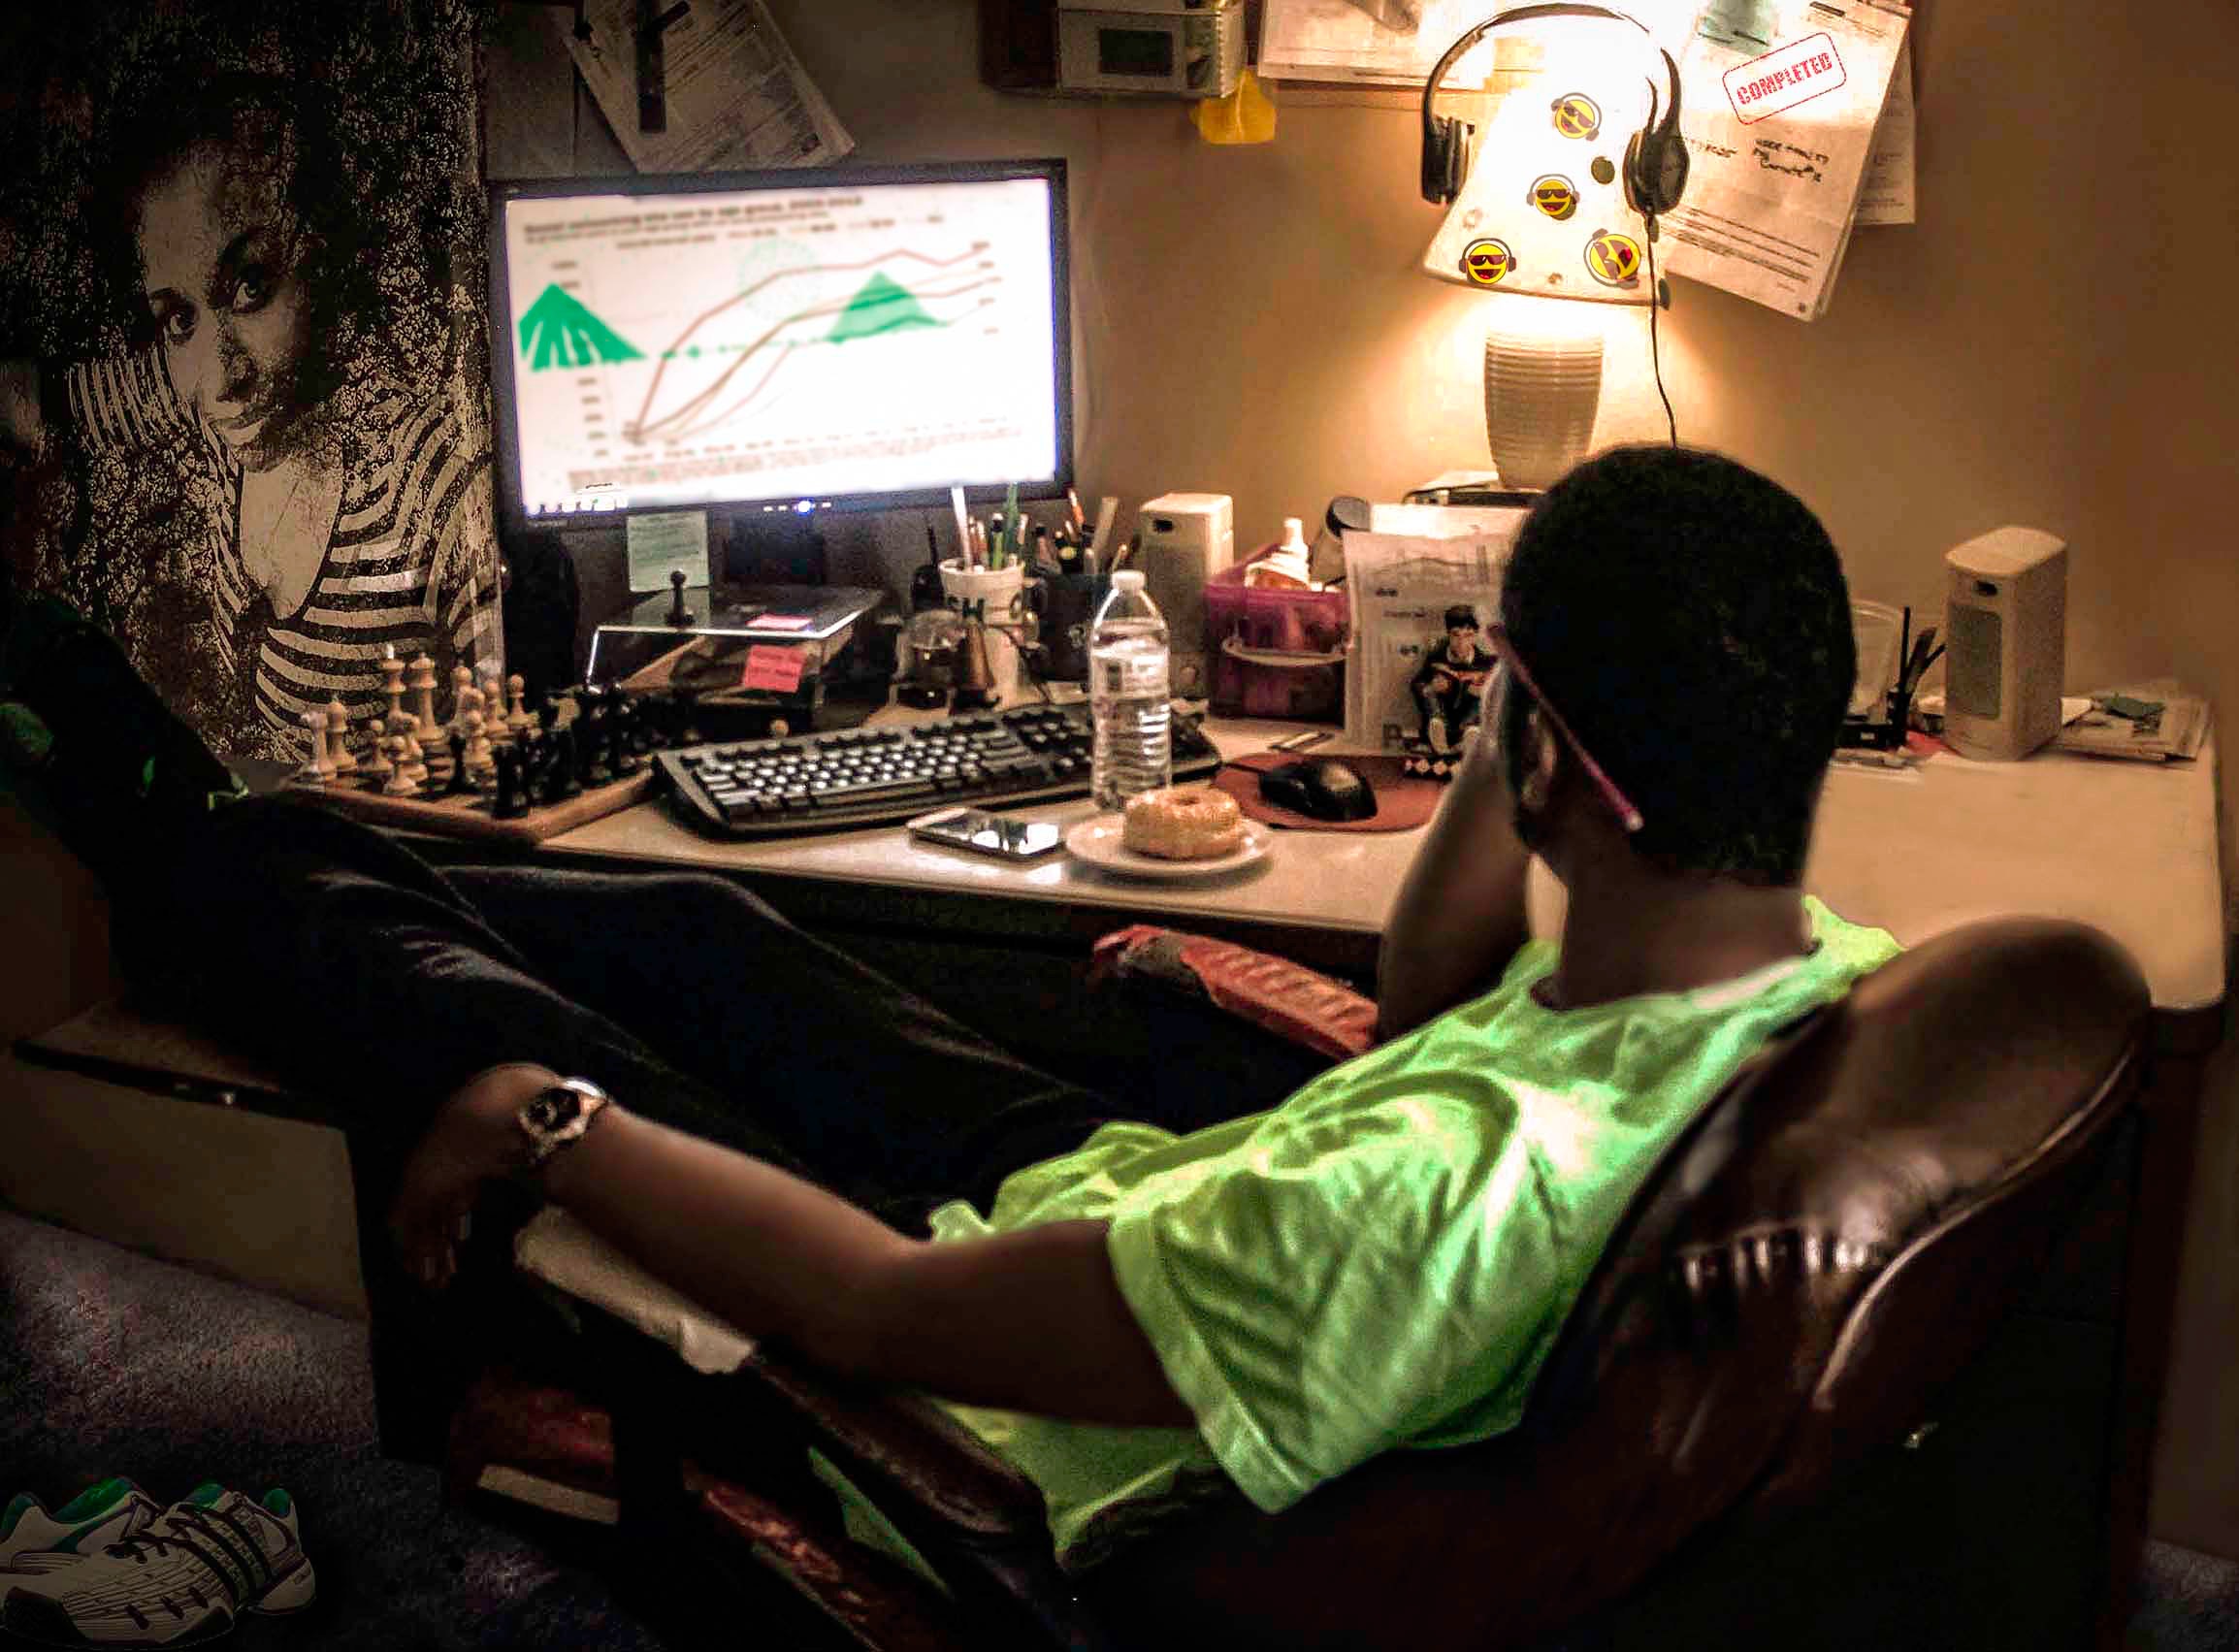
room, technology, tattoo, sitting, t shirt, furniture, games